Waylon Smithers

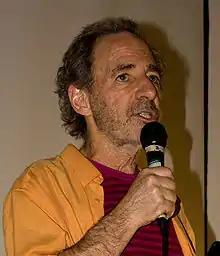
Smithers' voice actor Harry Shearer

In 2004, "The Simpsons" producers announced that one of their characters was going to come out of the closet. Speculation on who it would be was printed in newspapers throughout the United States and Canada (even claiming Smithers's "sexual orientation was about the worst-kept secret in Springfield") as well as in Australia, New Zealand, Ireland, (the "Irish Independent" called Smithers "too obvious" a choice), and the United Kingdom. Despite Matt Groening joking that it would be Homer, the "Boston Herald" calculated the odds of several characters being gay, with Smithers at a million to one. PlanetOut Inc. hosted an online poll in the weeks prior to the episode to determine based on "cartoon gaydar" who was gay on the Simpsons, with 97% of the respondents choosing Smithers. Jenny Stewart, the entertainment editor at the site said of the poll, "We've never had such an avalanche of people voting in any of our polls as we did on "The Simpsons"." It was Patty Bouvier who came out.